Mount Monadnock

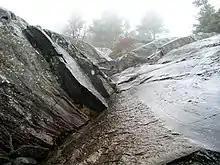
"The Chute", one mile from the summit on the White Dot Trail

The trip to the summit and back via one of the shorter trails, which usually takes less than six hours, is considered moderately challenging for the average hiker but requires no technical skills during the late spring to early fall season. Throughout the year wind and weather on the exposed, rocky summit cause harsher conditions than below the tree line. Winter storms and summer thunderstorms can be life-threatening.